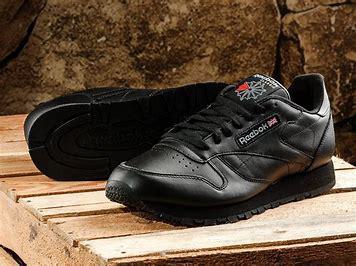
Brand: Reebok
Model: Classic Leather